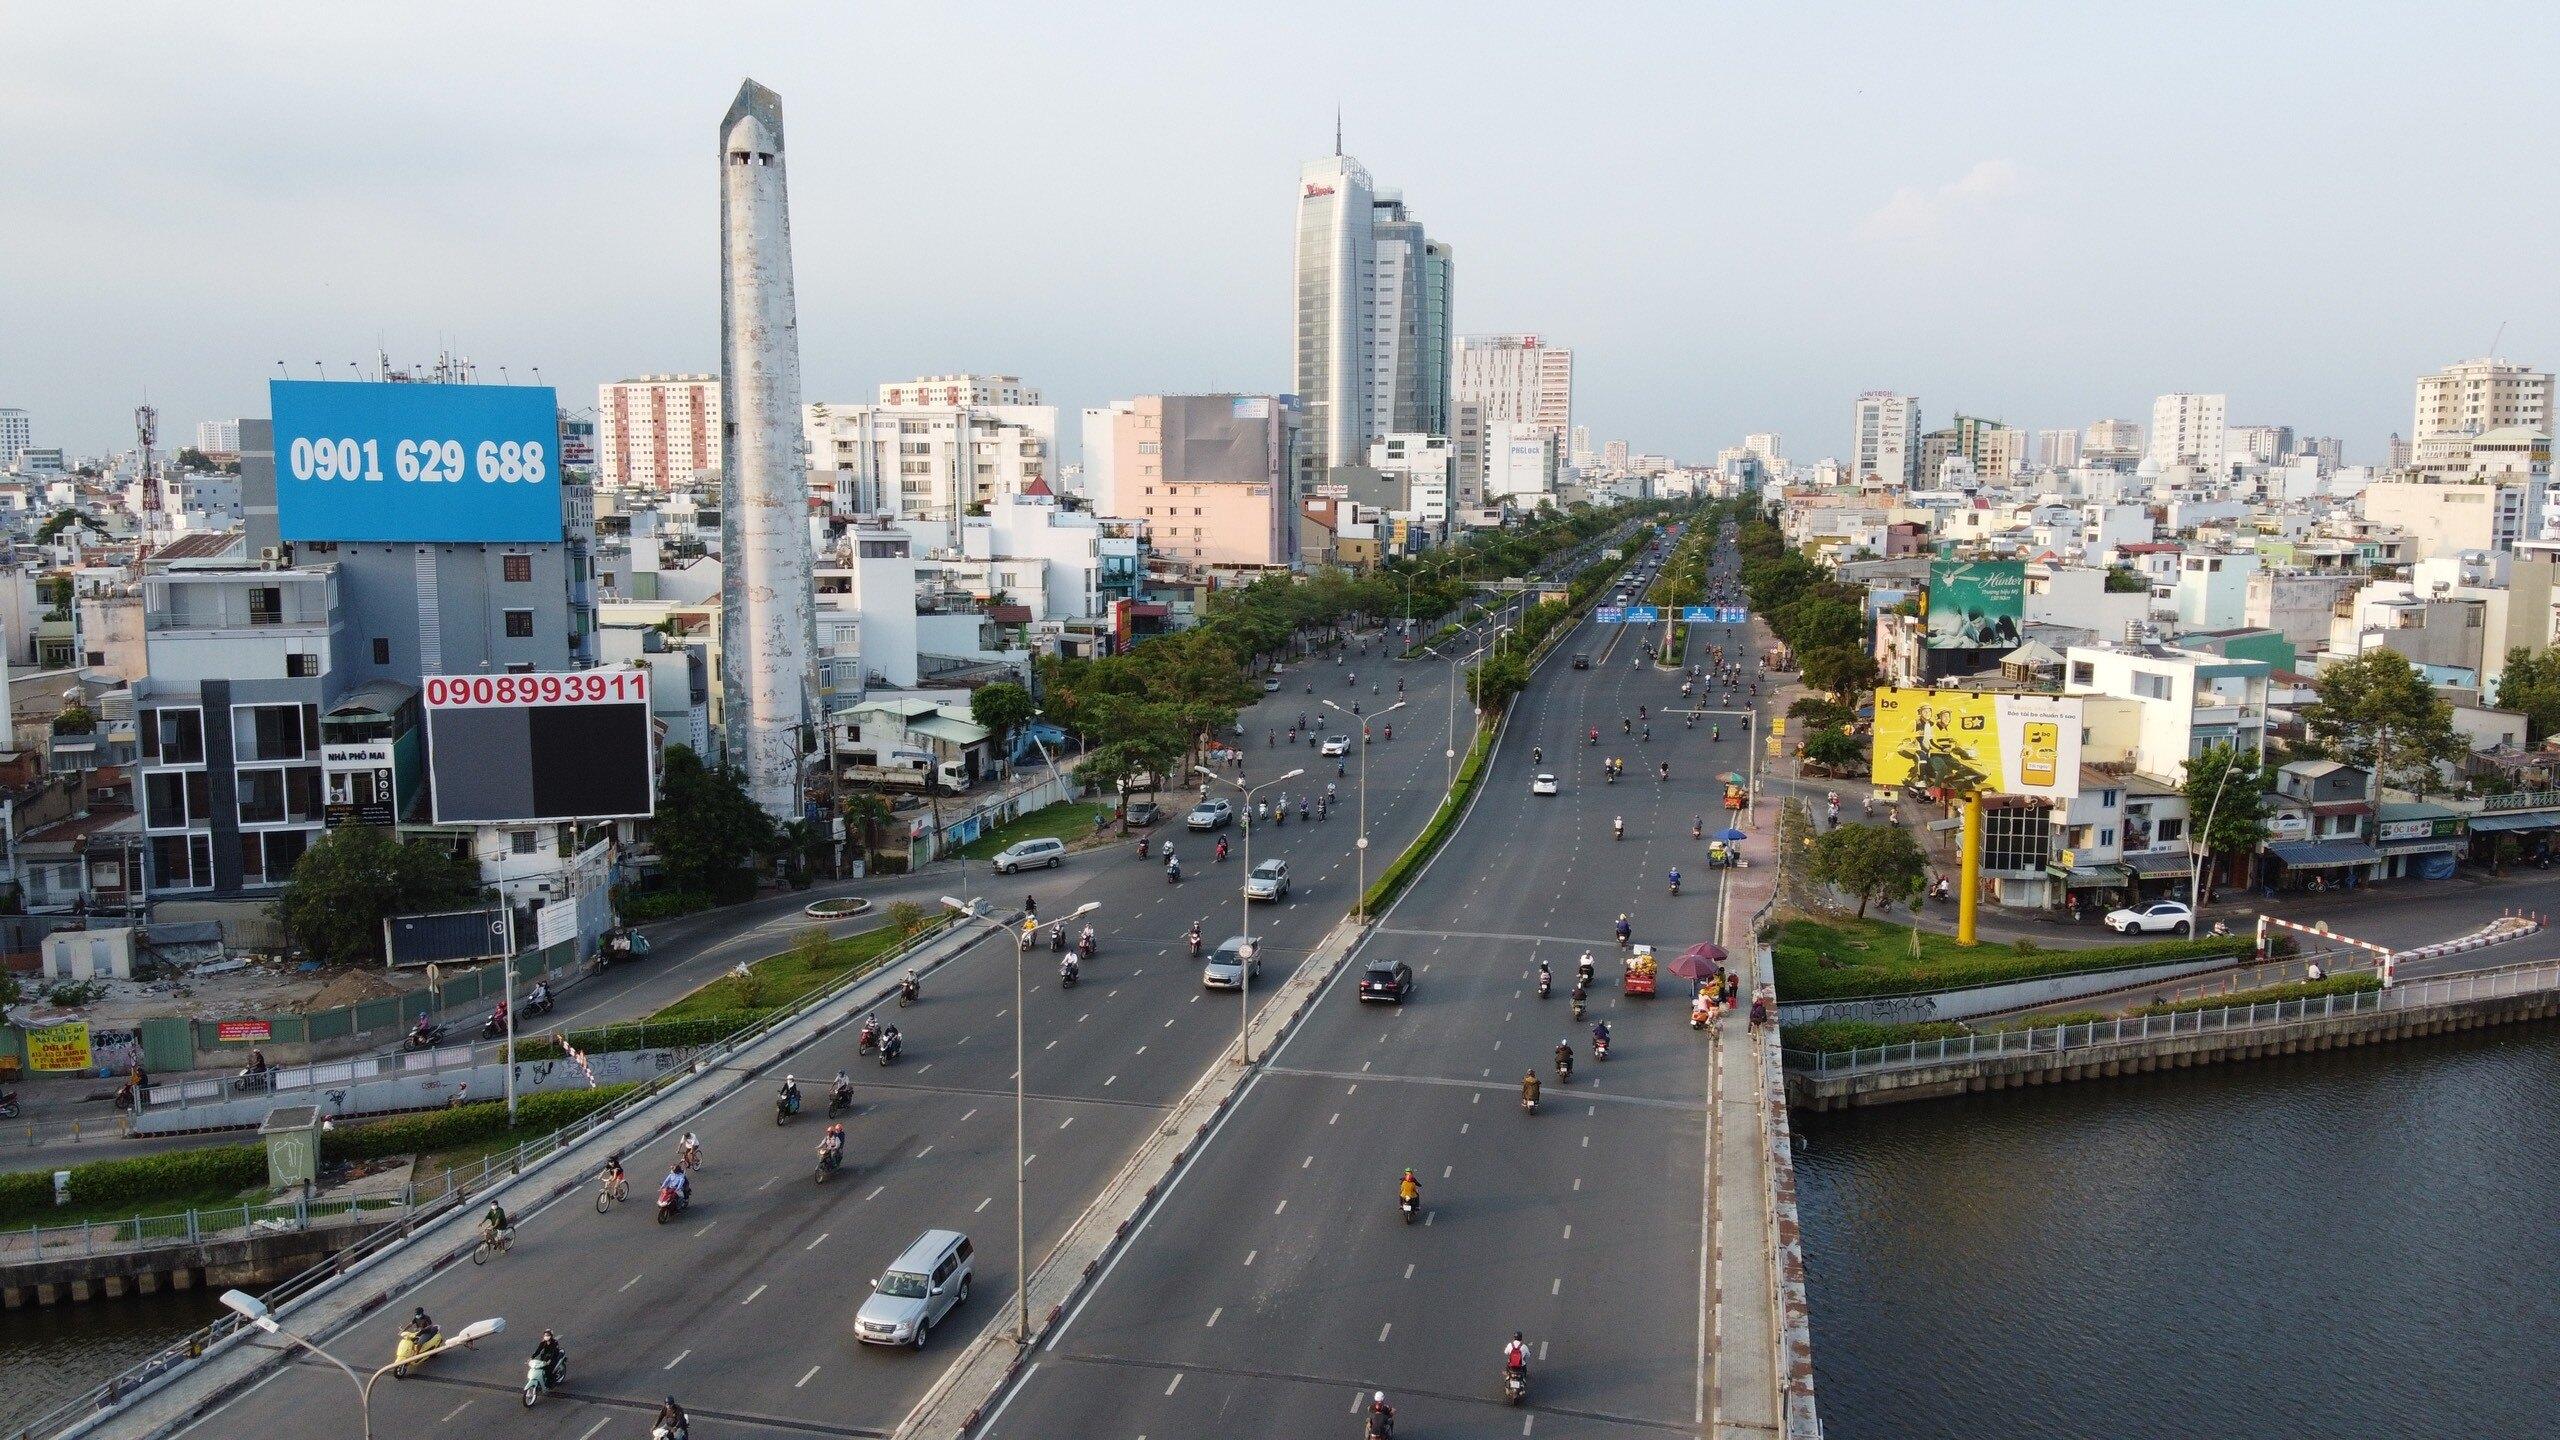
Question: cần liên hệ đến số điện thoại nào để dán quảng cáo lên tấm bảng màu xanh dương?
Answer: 0901629688